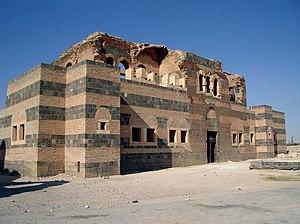
Al-Mundhir III ibn al-Harith, connu dans les sources grecques comme Flavios Alamoundaros, est roi des Ghassanides de 569 à environ 581. Fils d'al-Harith ibn Jabalah, il succède à son père en tant que roi de sa tribu, mais également à la tête des clients et alliés arabes de l'Empire byzantin à l'est, avec le rang de patrice. Malgré d'importantes victoires sur les rivaux Lakhmides, tribu arabe à la solde de l'Empire perse, les relations avec Byzance se détériorent sous son règne à cause de son monophysisme convaincu, opposé au chalcédonisme préféré par le pouvoir byzantin. L'alliance se rompt totalement en 572, lorsqu'il découvre un projet d'assassinat commandité par les Byzantins. Les relations sont restaurées en 575 et Mundhir obtient de l'empereur la reconnaissance de son statut royal et la promesse de tolérance envers l'Église monophysite.
Qasr ibn Wardan est un complexe militaire du VIᵉ siècle du désert syrien, situé approximativement à 60 km au nord-est de Hama, près de la ville de al-Hamraa.